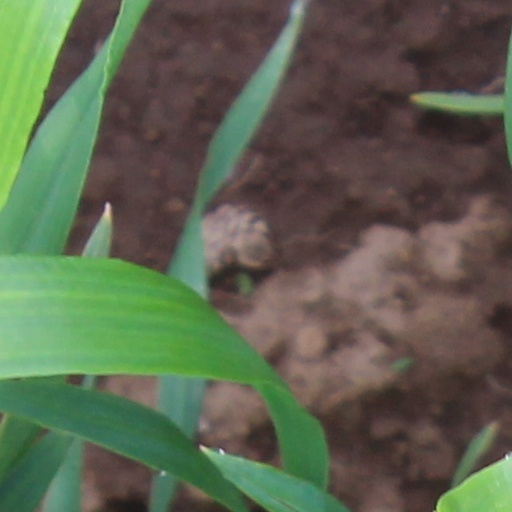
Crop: wheat